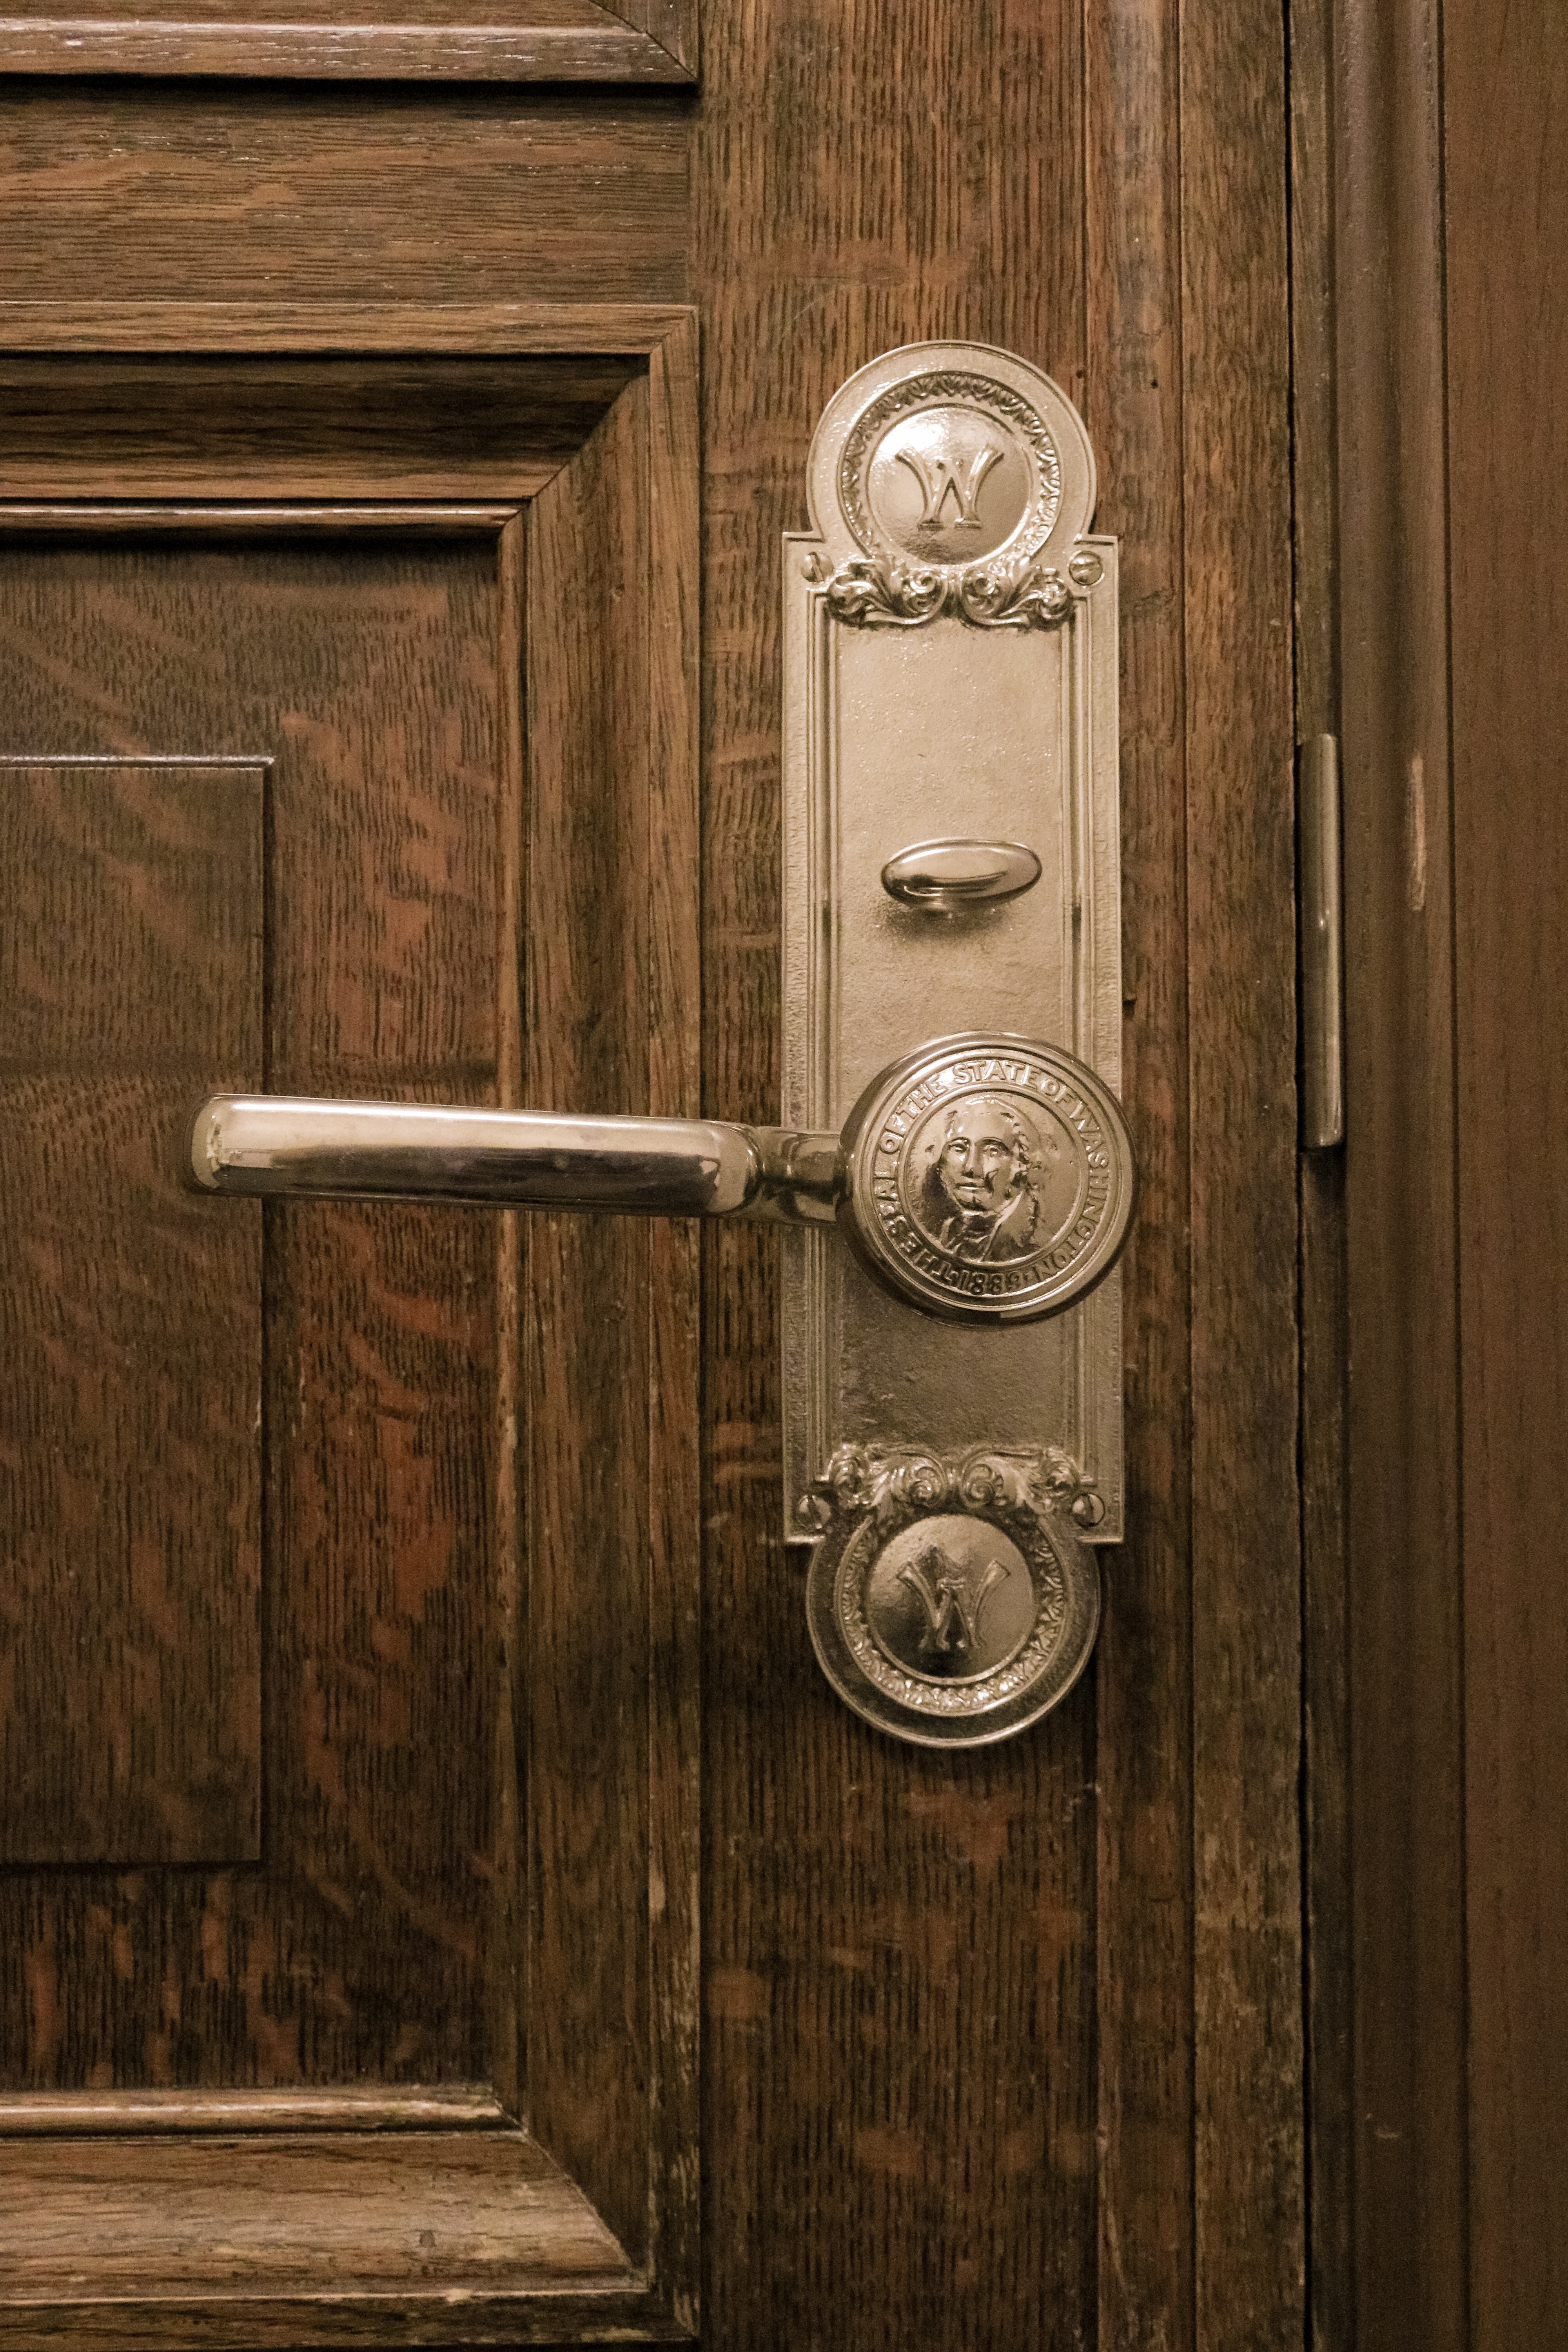
wood, antique, house, old, home, exit, entrance, metal, door, handle, wooden, front, closed, lock, old door, doorknob, door handle, man made object, plumbing fixture